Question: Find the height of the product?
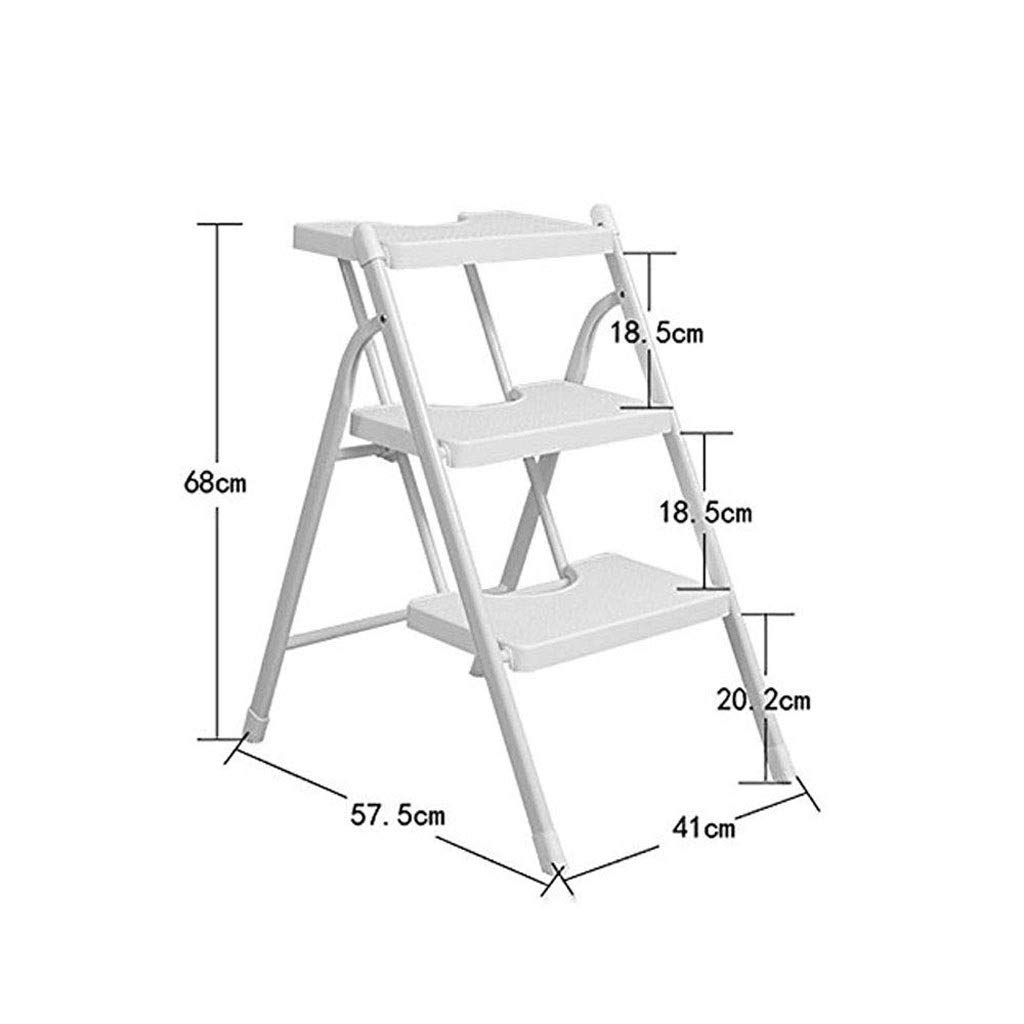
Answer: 68.0 centimetre